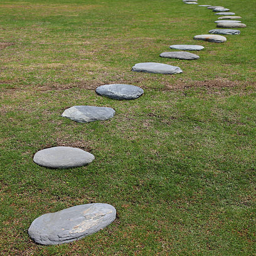
stepping stones over a lawn